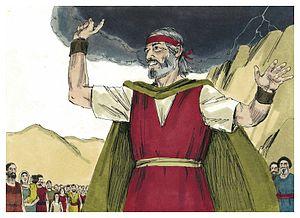
Illustration biblique du livre de la Exode chapitre 21 עברית: 21 האיור המקראי של change me! פרק हिन्दी: {{{hi}}} अध्याय change me! की पुस्तक की बाइबिल चित्रण Bahasa Indonesia: Ilustrasi Alkitab dari Kitab Keluaran pasal 21 Italiano: Illustrazione biblica del libro della change me! Capitolo 21 日本語: change me!21章の本の聖書の実例 Jawa: Ilustrasi Alkitab saking Kitab Pangentasan pasal 21 한국어: change me! 21 장 장부의 성경 그림 Bahasa Melayu: Ilustrasi Alkitab dari Kitab Keluaran pasal 21